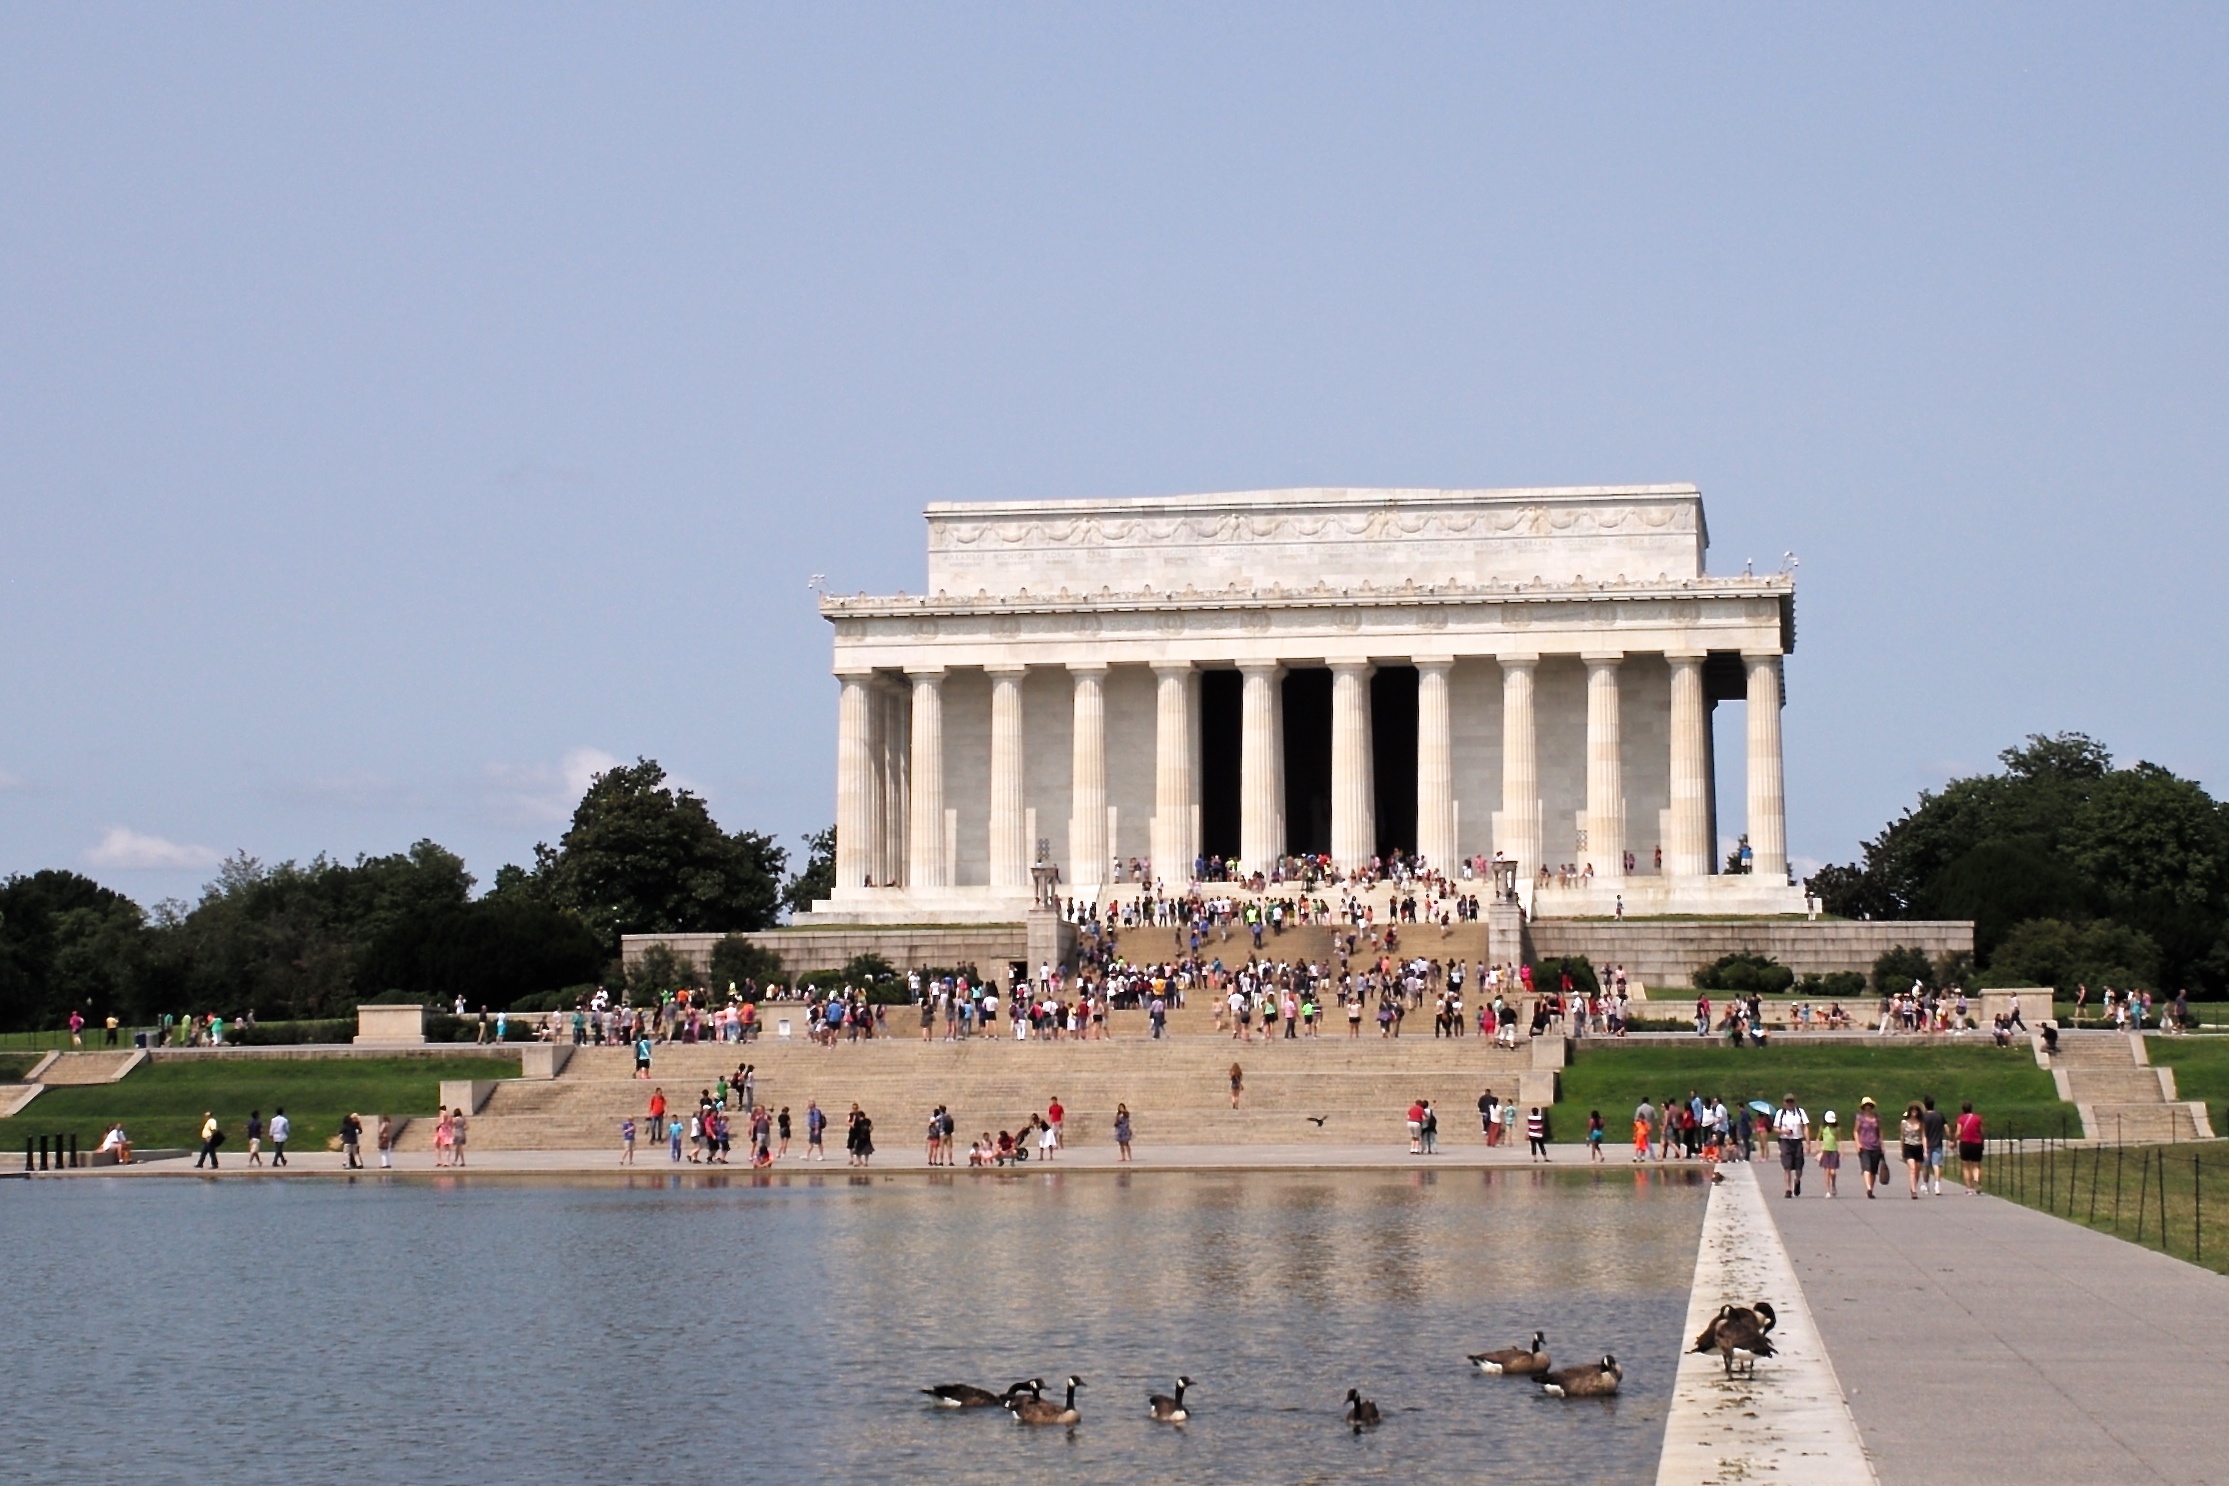
palace, monument, summer, travel, usa, landmark, washington, dc, national, memorial, m, town square, 28, mall, lincoln, f2, leica, 240, summicron